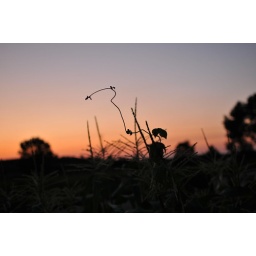
It was just a really pretty sky and I was in a field so I had to take advantage of it.